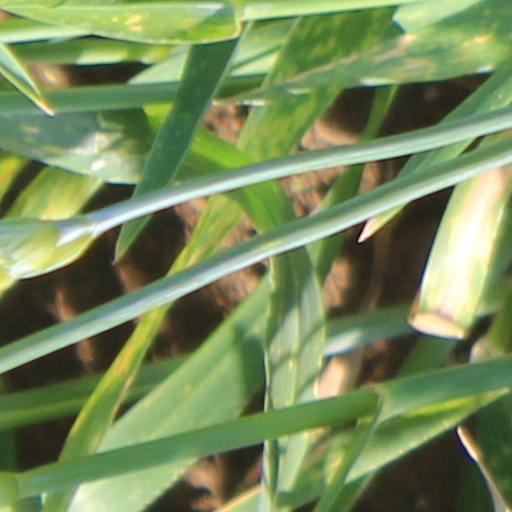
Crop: wheat